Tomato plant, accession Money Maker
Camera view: bottom (45 deg); turntable rotation: 270 degrees
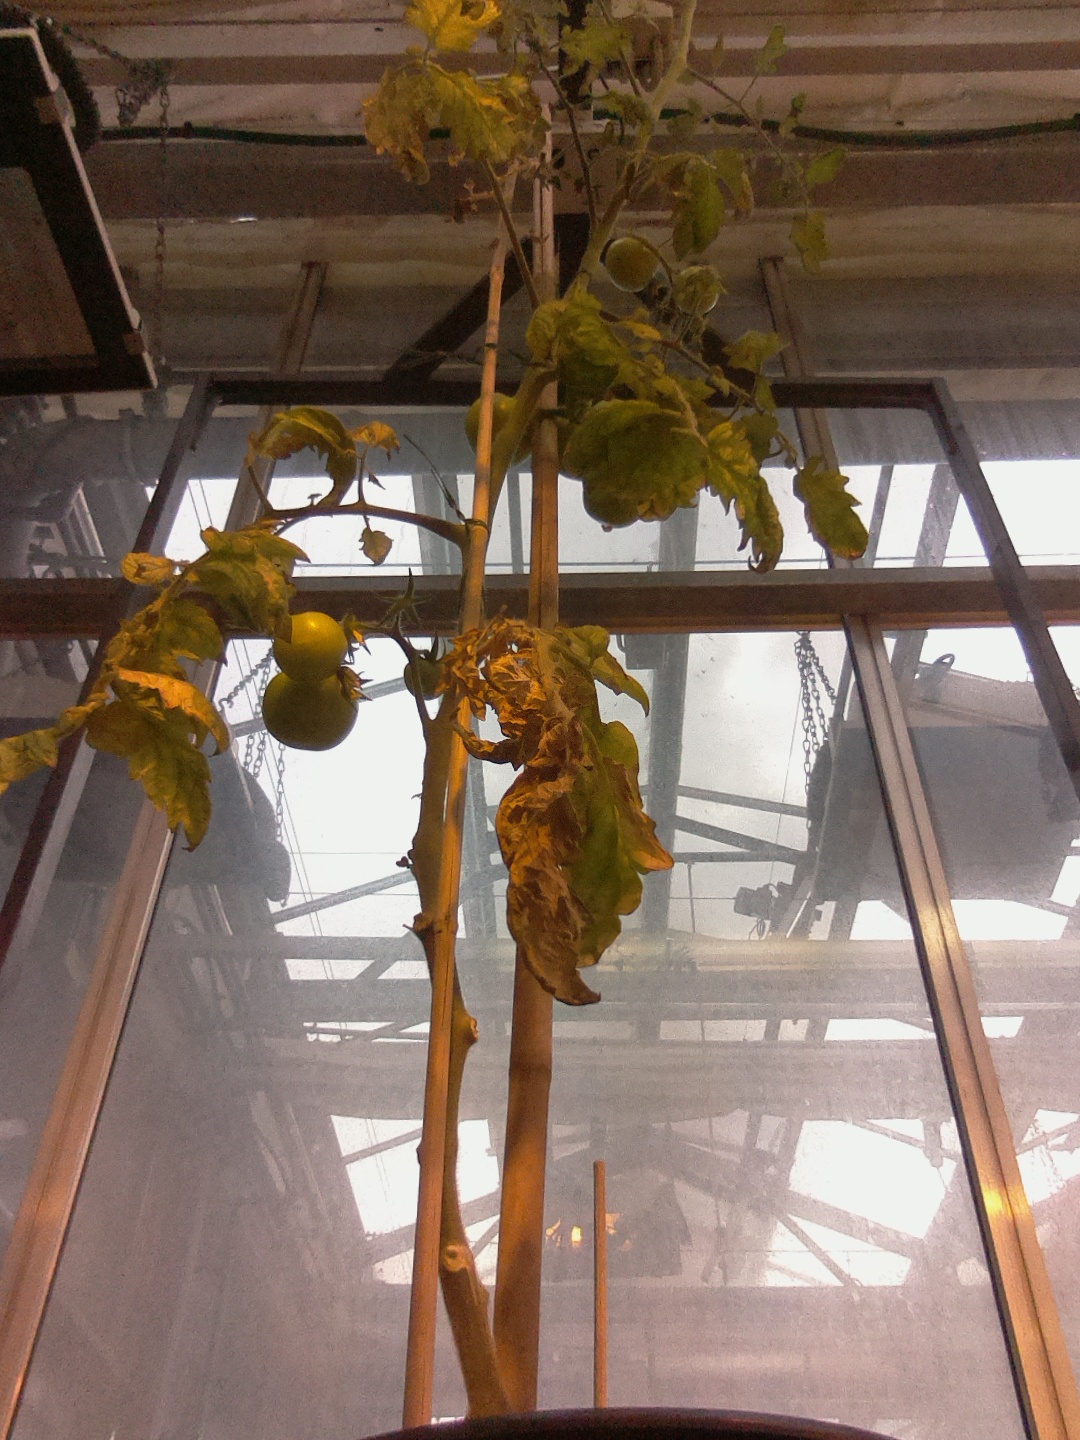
BBCH growth stage 77: 70%-80% of final fruit size